Joaquim José Inácio, Viscount of Inhaúma

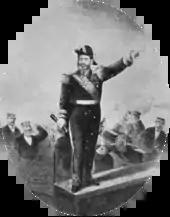
Inhaúma at the age of 60, 1869. He did not survive long after his promotion to admiral, the highest rank in the Brazilian armada

Unknown to Inhaúma and only a few days before the fall of Humaitá, the Progressive cabinet in Rio de Janeiro had resigned following a political crisis. The Emperor called the Conservatives, under the leadership of Joaquim Rodrigues Torres, Viscount of Itaboraí, back into power on 16 July 1868. During the Progressive administration, Inhaúma had developed a trusting friendship with the able, young Navy Minister Afonso Celso de Assis Figueiredo (later Viscount of Ouro Preto). The return of the Conservatives resulted in Inhaúma's election to the Chamber of Deputies as a representative for the province of Amazonas, although he would never assume office. That would be a role assumed by Leonel Martiniano de Alencar. In the new political climate, Inhaúma was also considered a contender for a senatorial chair representing the province of Rio de Janeiro.